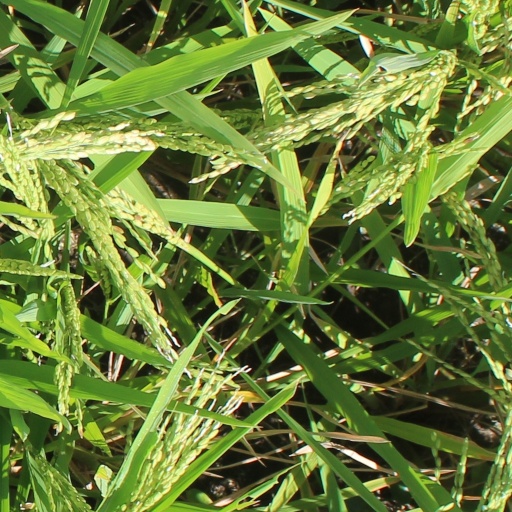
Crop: rice